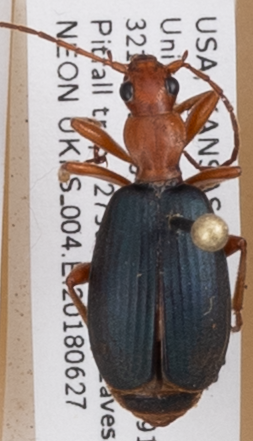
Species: Brachinus alternans
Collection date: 2018-06-27
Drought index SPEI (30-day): -1.186
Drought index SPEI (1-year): -0.372
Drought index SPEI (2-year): -0.3